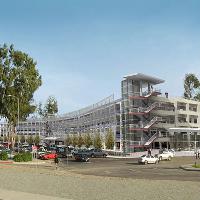
Weather: sun or clear